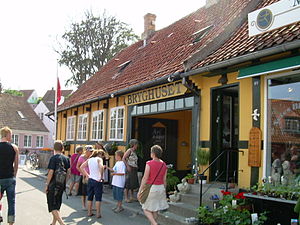
Svaneke / Galleri
Svaneke er en havneby på det østlige Bornholm i Svaneke Sogn. Den lille købstad har 1.085 indbyggere.